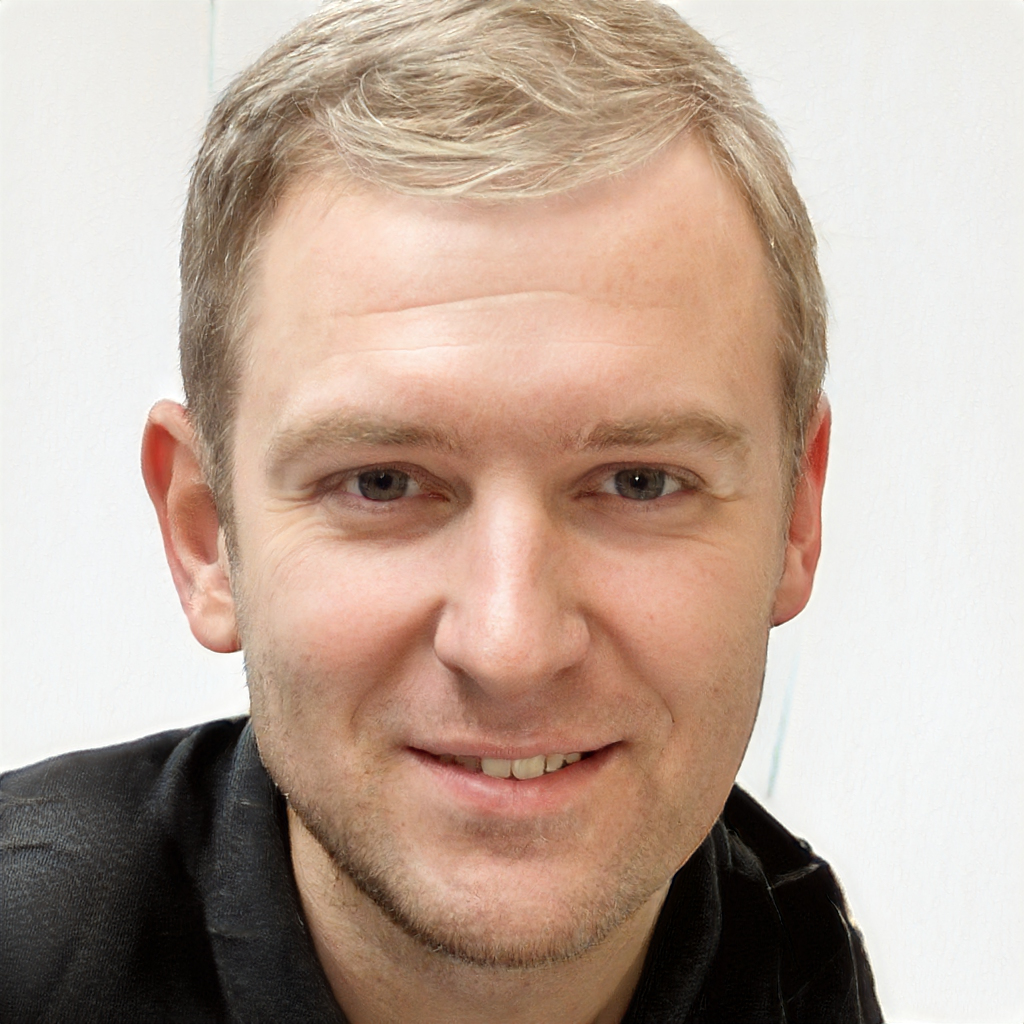
Label: Colored